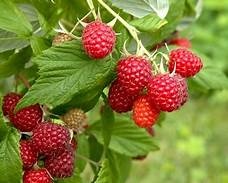
Label: raspberry